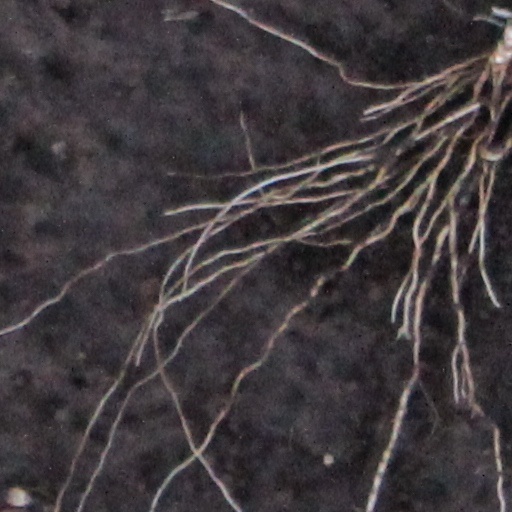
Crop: wheat